List of Test cricket grounds

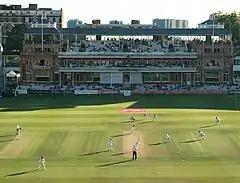
Lord's in London has hosted more men's Test matches than any other cricket ground.

One hundred and twenty-three grounds have hosted men's Test cricket since the first officially recognised Test match between Australia and England in Melbourne in March 1877. The grounds are listed in the order in which they were first used as a venue for a men's Test cricket match. The list excludes World Series Cricket venues and women's Test venues.